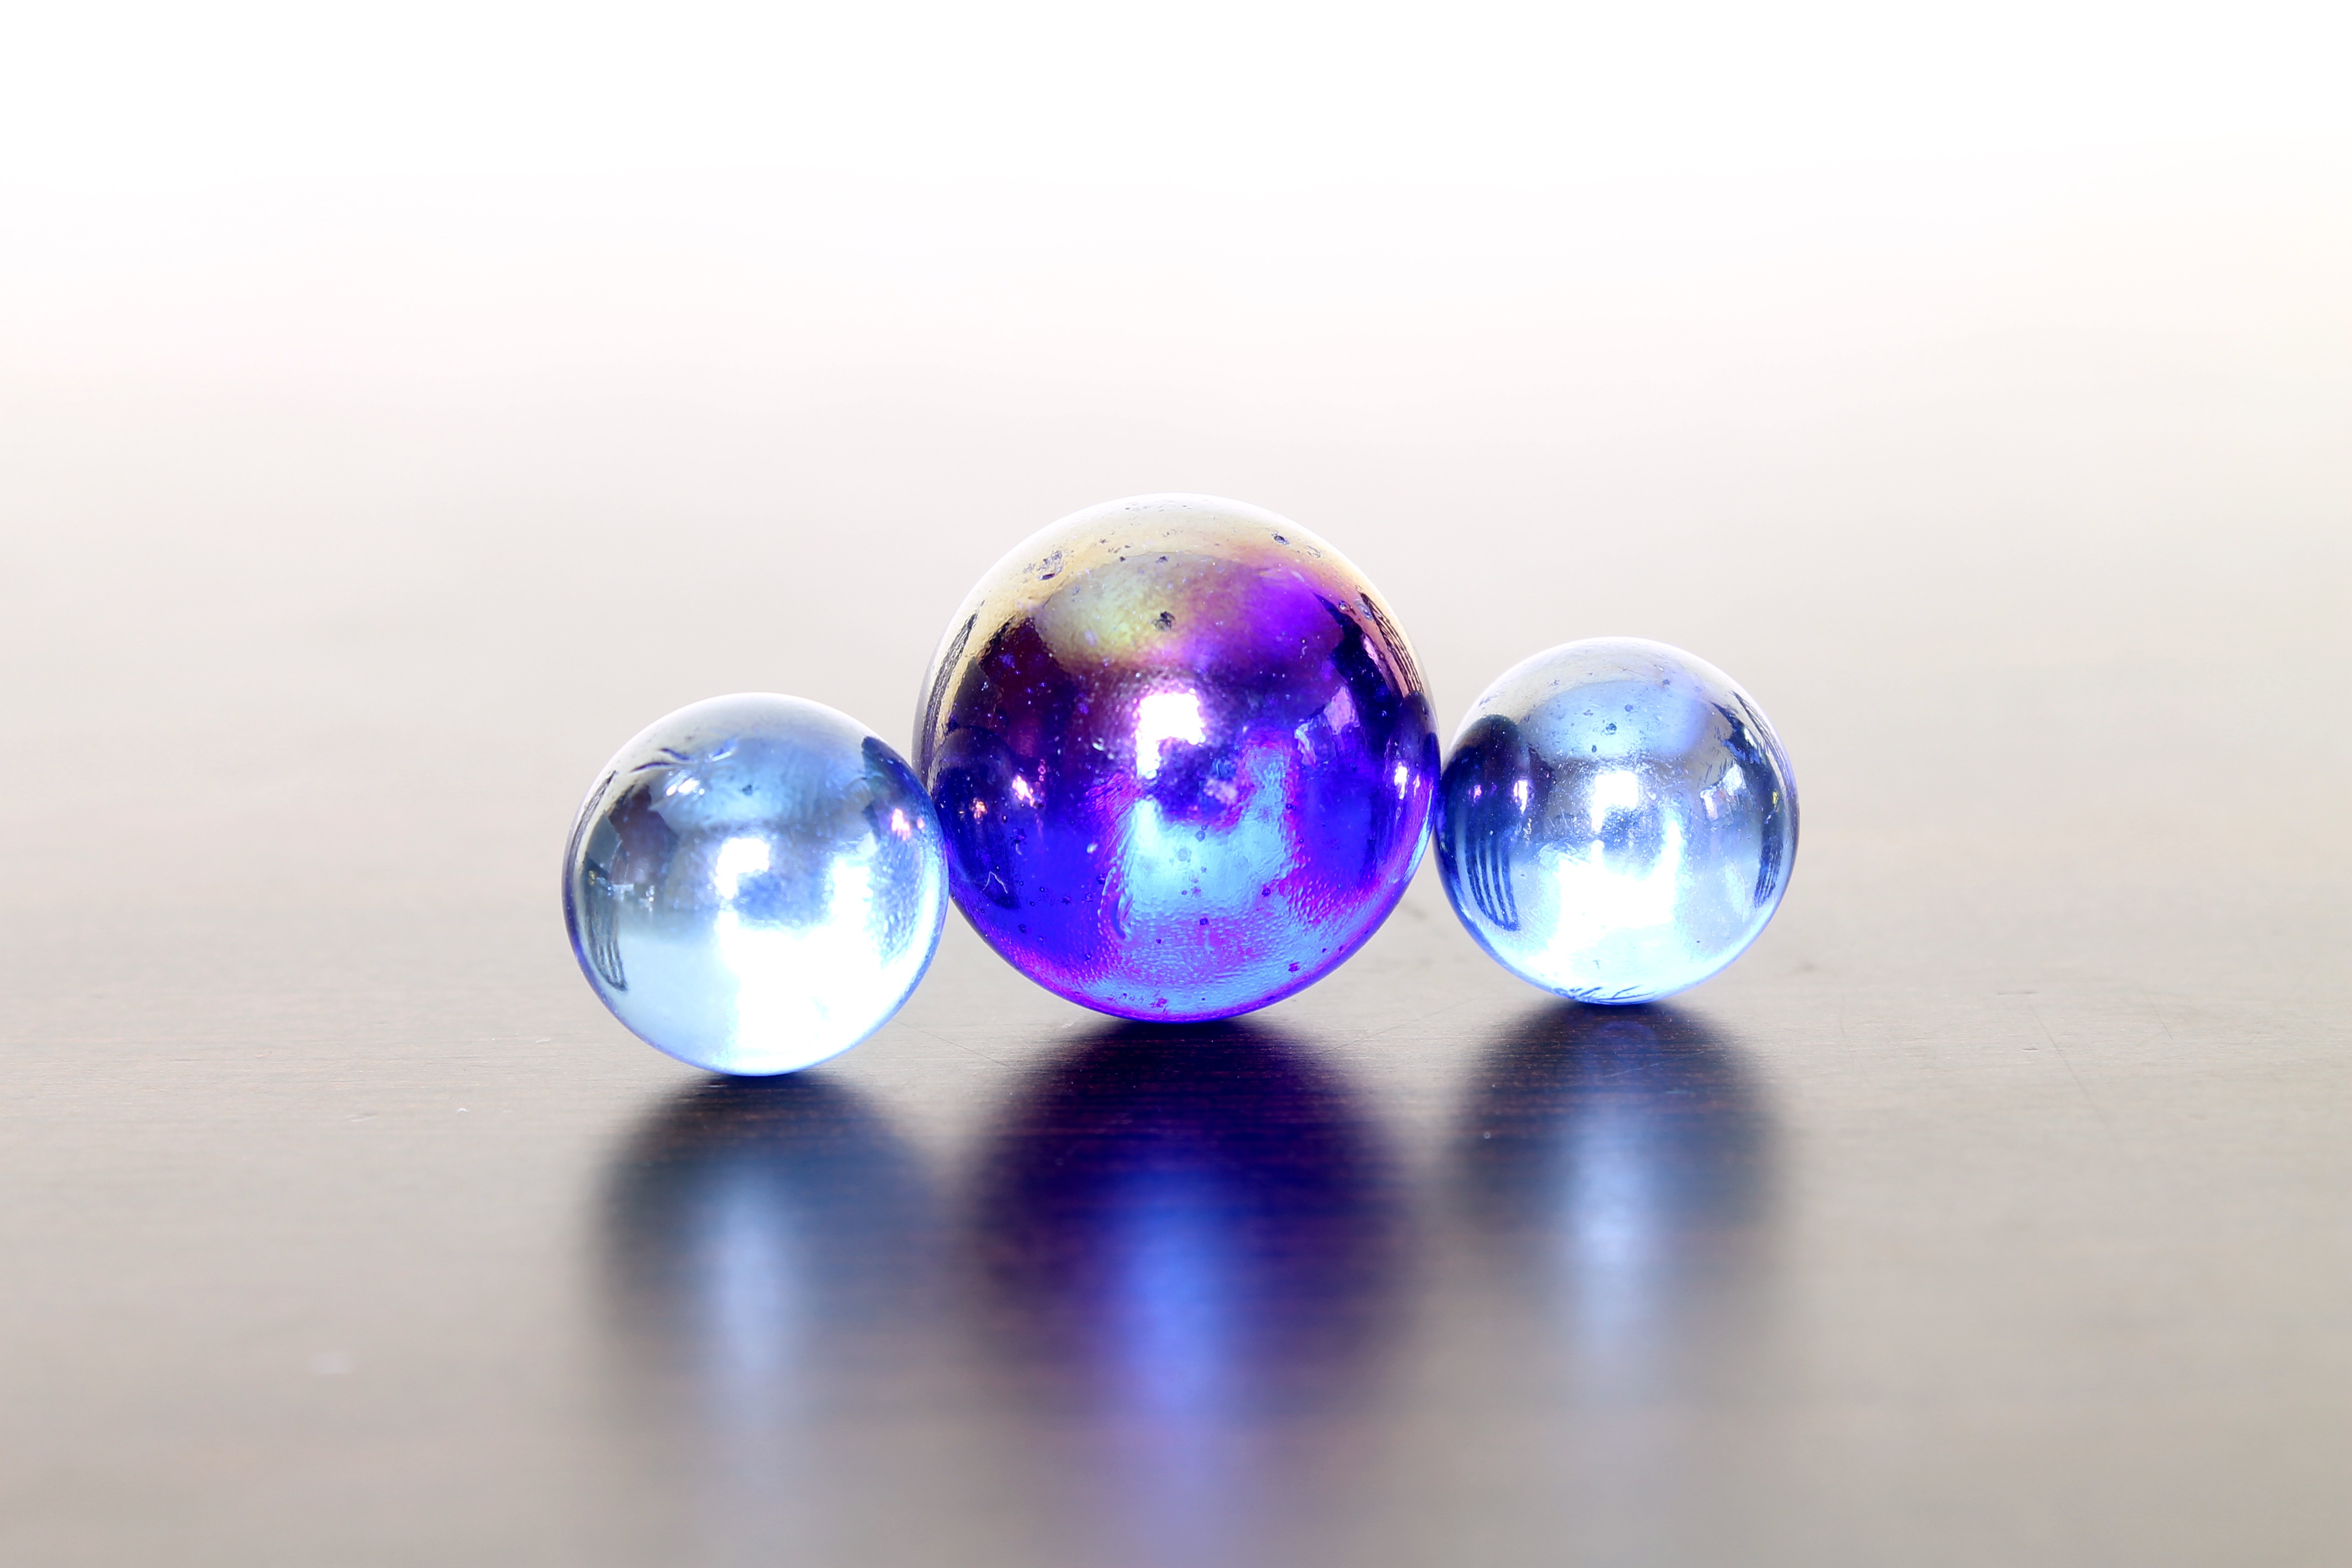
abstract, glass, reflection, blue, bead, toy, material, circle, jewellery, garnish, marbles, sphere, crystal, balls, shape, gemstone, fashion accessory, body jewelry